Emergy

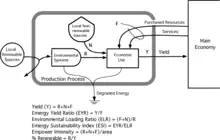
Figure 2: Systems diagram showing flows used in the performance indicator ratios

Figure 2 shows non-renewable environmental contributions (N) as an emergy storage of materials, renewable environmental inputs (R), and inputs from the economy as purchased (F) goods and services. Purchased inputs are needed for the process to take place and include human service and purchased non-renewable energy and material brought in from elsewhere (fuels, minerals, electricity, machinery, fertilizer, etc.). Several ratios, or indices are given in Figure 2 that assess the global performance of a process.